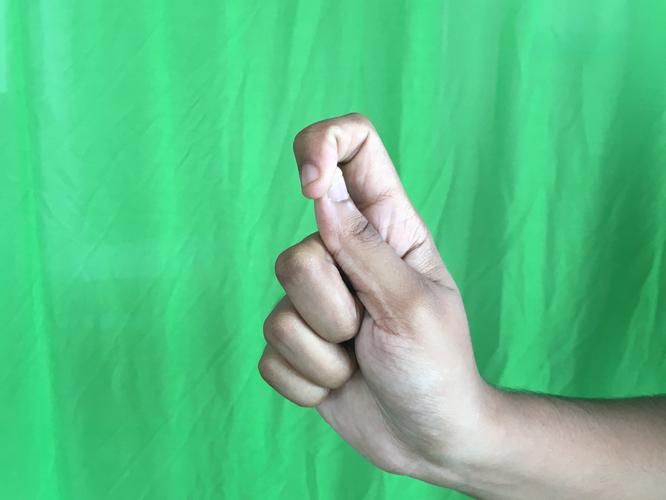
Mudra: Kapith
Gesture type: single_hand